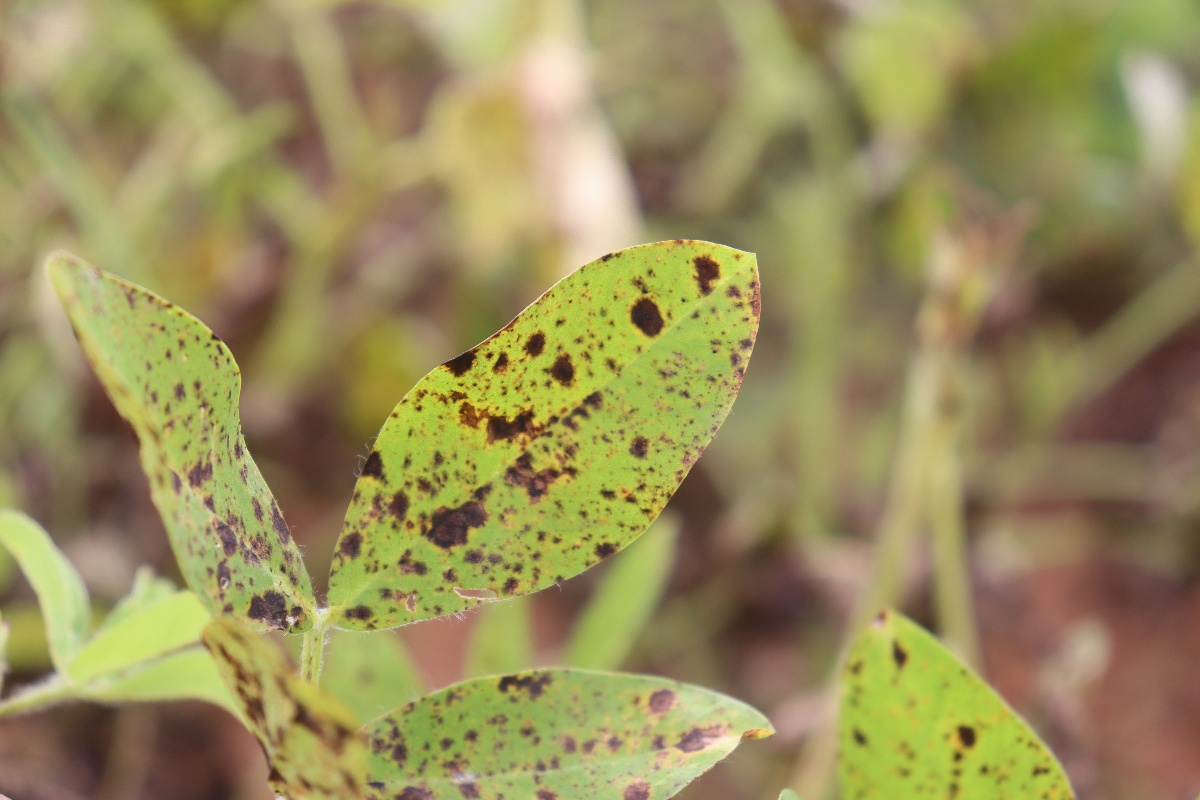
Label: late leaf spot